Battle of Devil's River

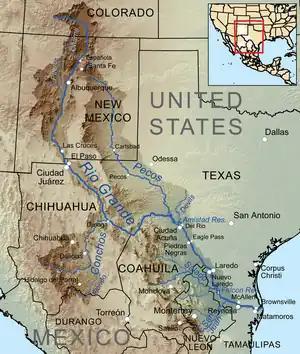
"A map of the Rio Grande watershed, the Devil's River is in the center."

Lieutenant John Bell Hood, a future Confederate general left Fort Mason on July 5 of 1857 to patrol the desert with twenty-five men of the 2nd Cavalry. It was extremely hot but the soldiers continued on to the Concho River where they discovered tracks heading towards Mexico left by a war party. The trail led straight through a wasteland but Hood believed his men could survive in the desert, at least for a short while, if the Comanches could. After 150 miles with only a few sources of water, Hood began to think that catching the enemy would be impossible but still he pushed on. By the time the expedition found the Devil's River, seven men fell behind from heat exhaustion and were left to fend for themselves, none were seen again.